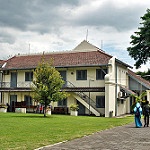
Label: buildings